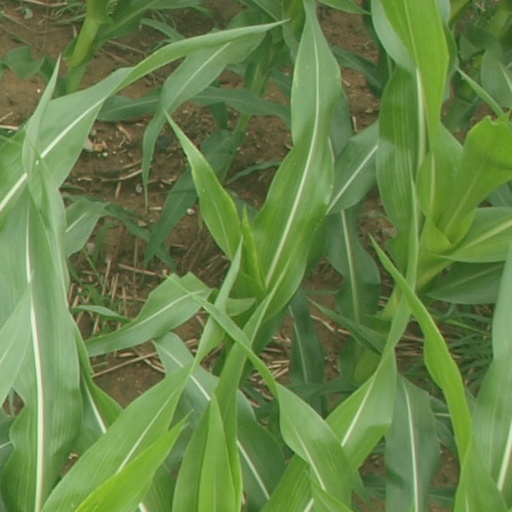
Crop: maize; corn